Australian plague locust

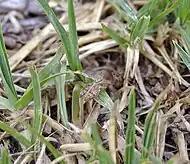
A first-instar nymph of "C. terminifera"

Adult locusts feeding on green shoots that follow rain within 24 to 48 hours in warmer months will mature and lay eggs within 5 to 7 days of a rain event. Using their ovipositors to drill a hole, locusts lay their eggs in the soil in a pod. Pods contain around 30 to 50 eggs and locusts lay two or three pods, 5 to 10 days apart. Egglaying often happens "en masse", with as many as a million laid in a hectare of suitable soil. In good conditions (i.e. warm and moist), eggs take around two weeks to develop.